Green sea turtle

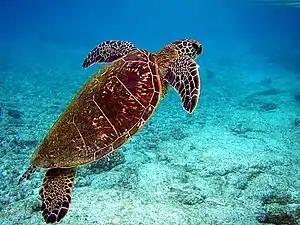
Photo of turtle swimming towards surface with diver in background

In the Pacific, its range reaches as far north as the southern coast of Alaska and as far south as Chile in the east. The turtle's distribution in the western Pacific reaches north to Japan and southern parts of Russia's Pacific coast, and as far south as the northern tip of New Zealand and a few islands south of Tasmania. Significant nesting grounds are scattered throughout the entire Pacific region, including Mexico, the Hawaiian Islands, the South Pacific, the northern coast of Australia, and Southeast Asia. Major Indian Ocean nesting colonies include India, Pakistan, Sri Lanka and other coastal countries.